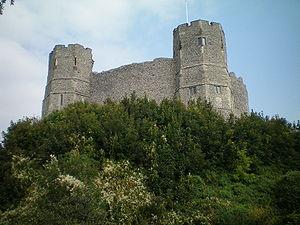
Le château de Lewes se trouve sur le plus haut point de la ville de Lewes, dans le comté du Sussex de l'Est en Angleterre. Il est bâti sur un monticule artificiel en craie. Son nom originel est château de Bray.
La liste des mottes castrales et châteaux à mottes recense les fortifications de terre élevées durant le Moyen Âge comme : les enceintes de terres, les mottes castrales ou « château de terre », les maisons fortes à plate-forme fossoyées et les châteaux de pierre édifiés postérieurement sur une motte, désignés comme « châteaux à motte » ou « châteaux de terre », tous pays confondus. Les sites fortifiés sont classés par pays.